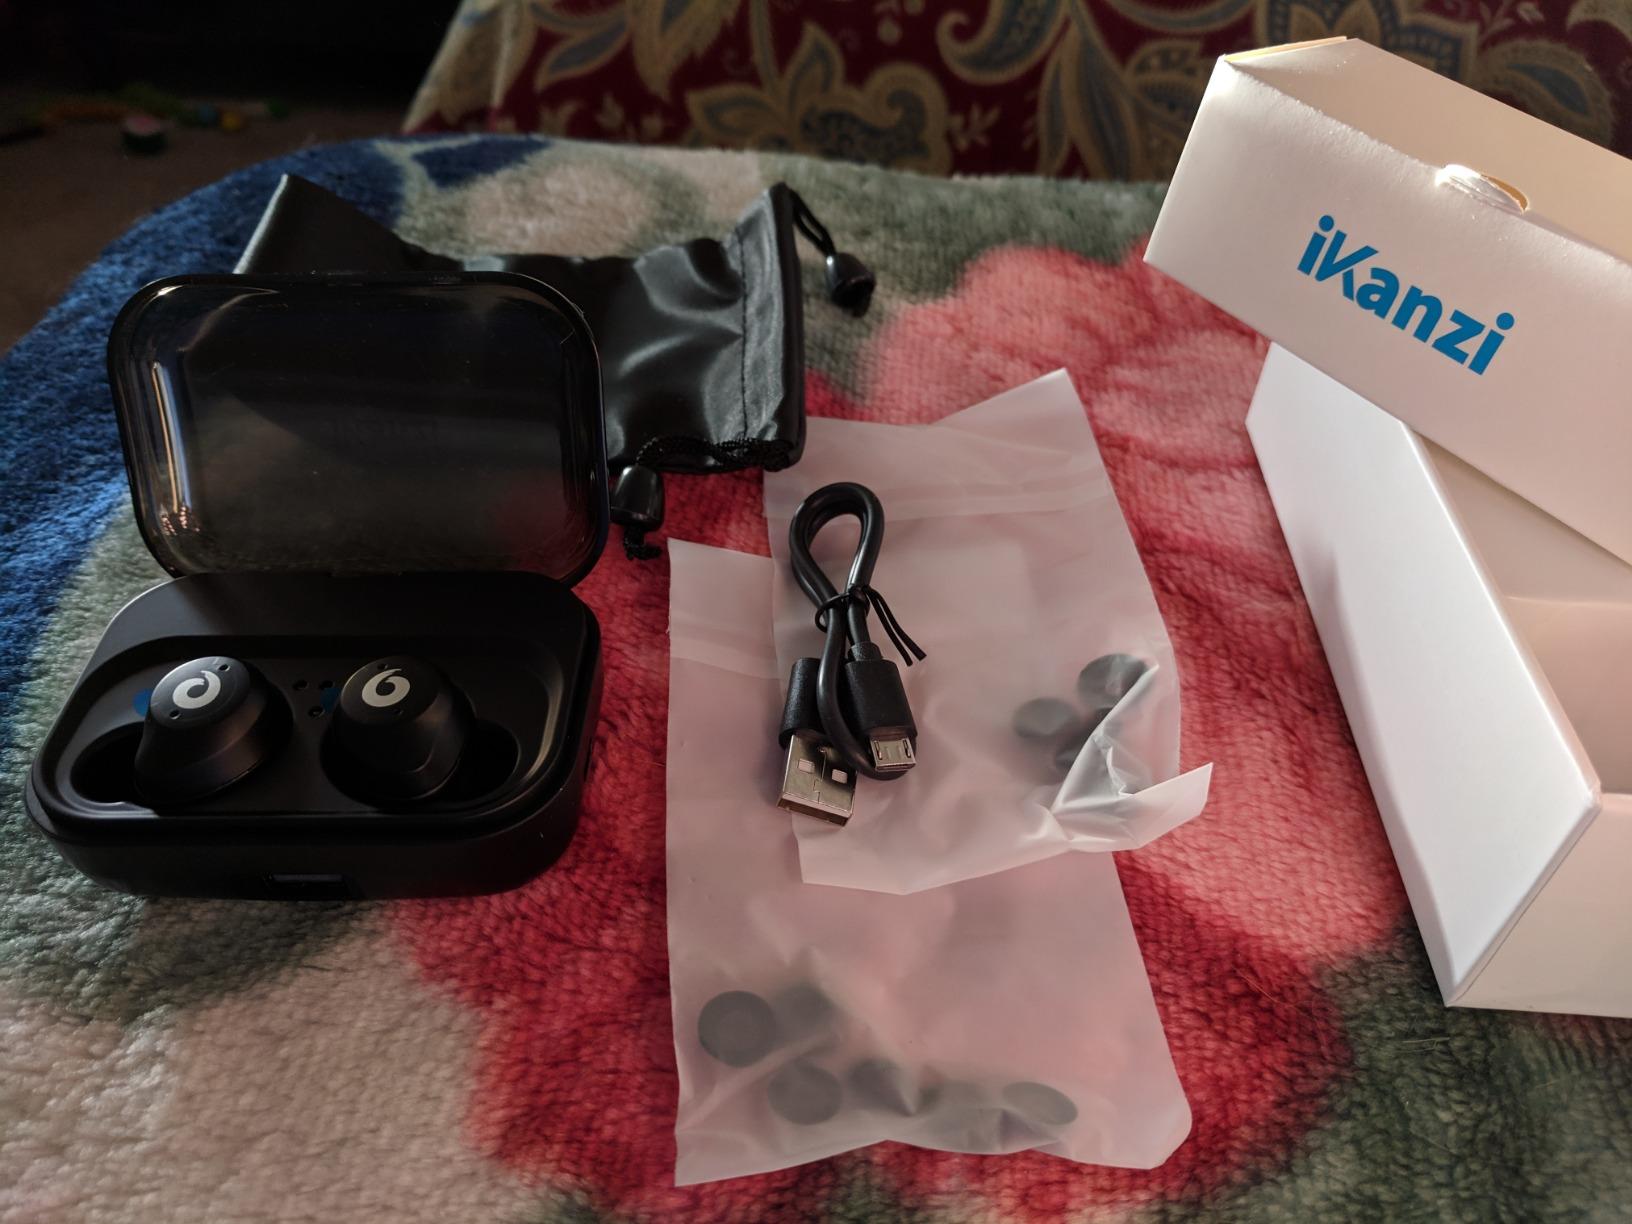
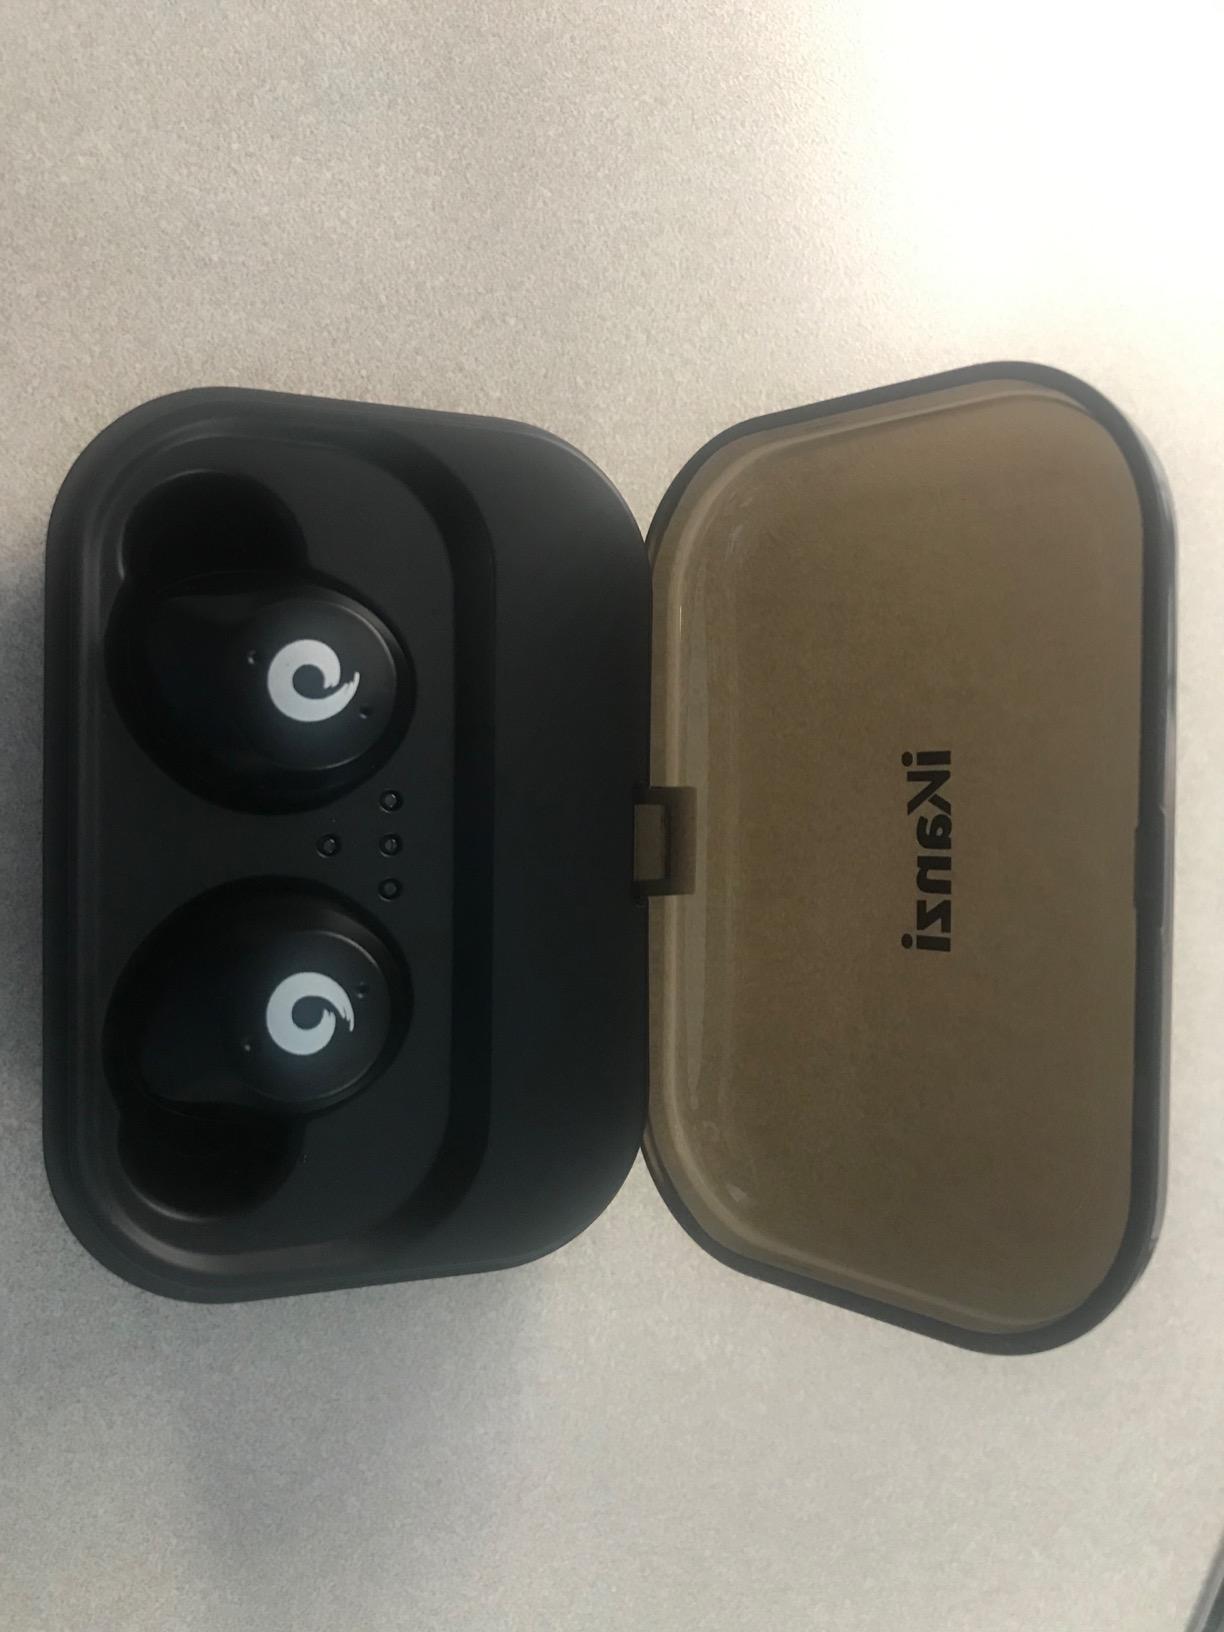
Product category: earbuds
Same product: yes